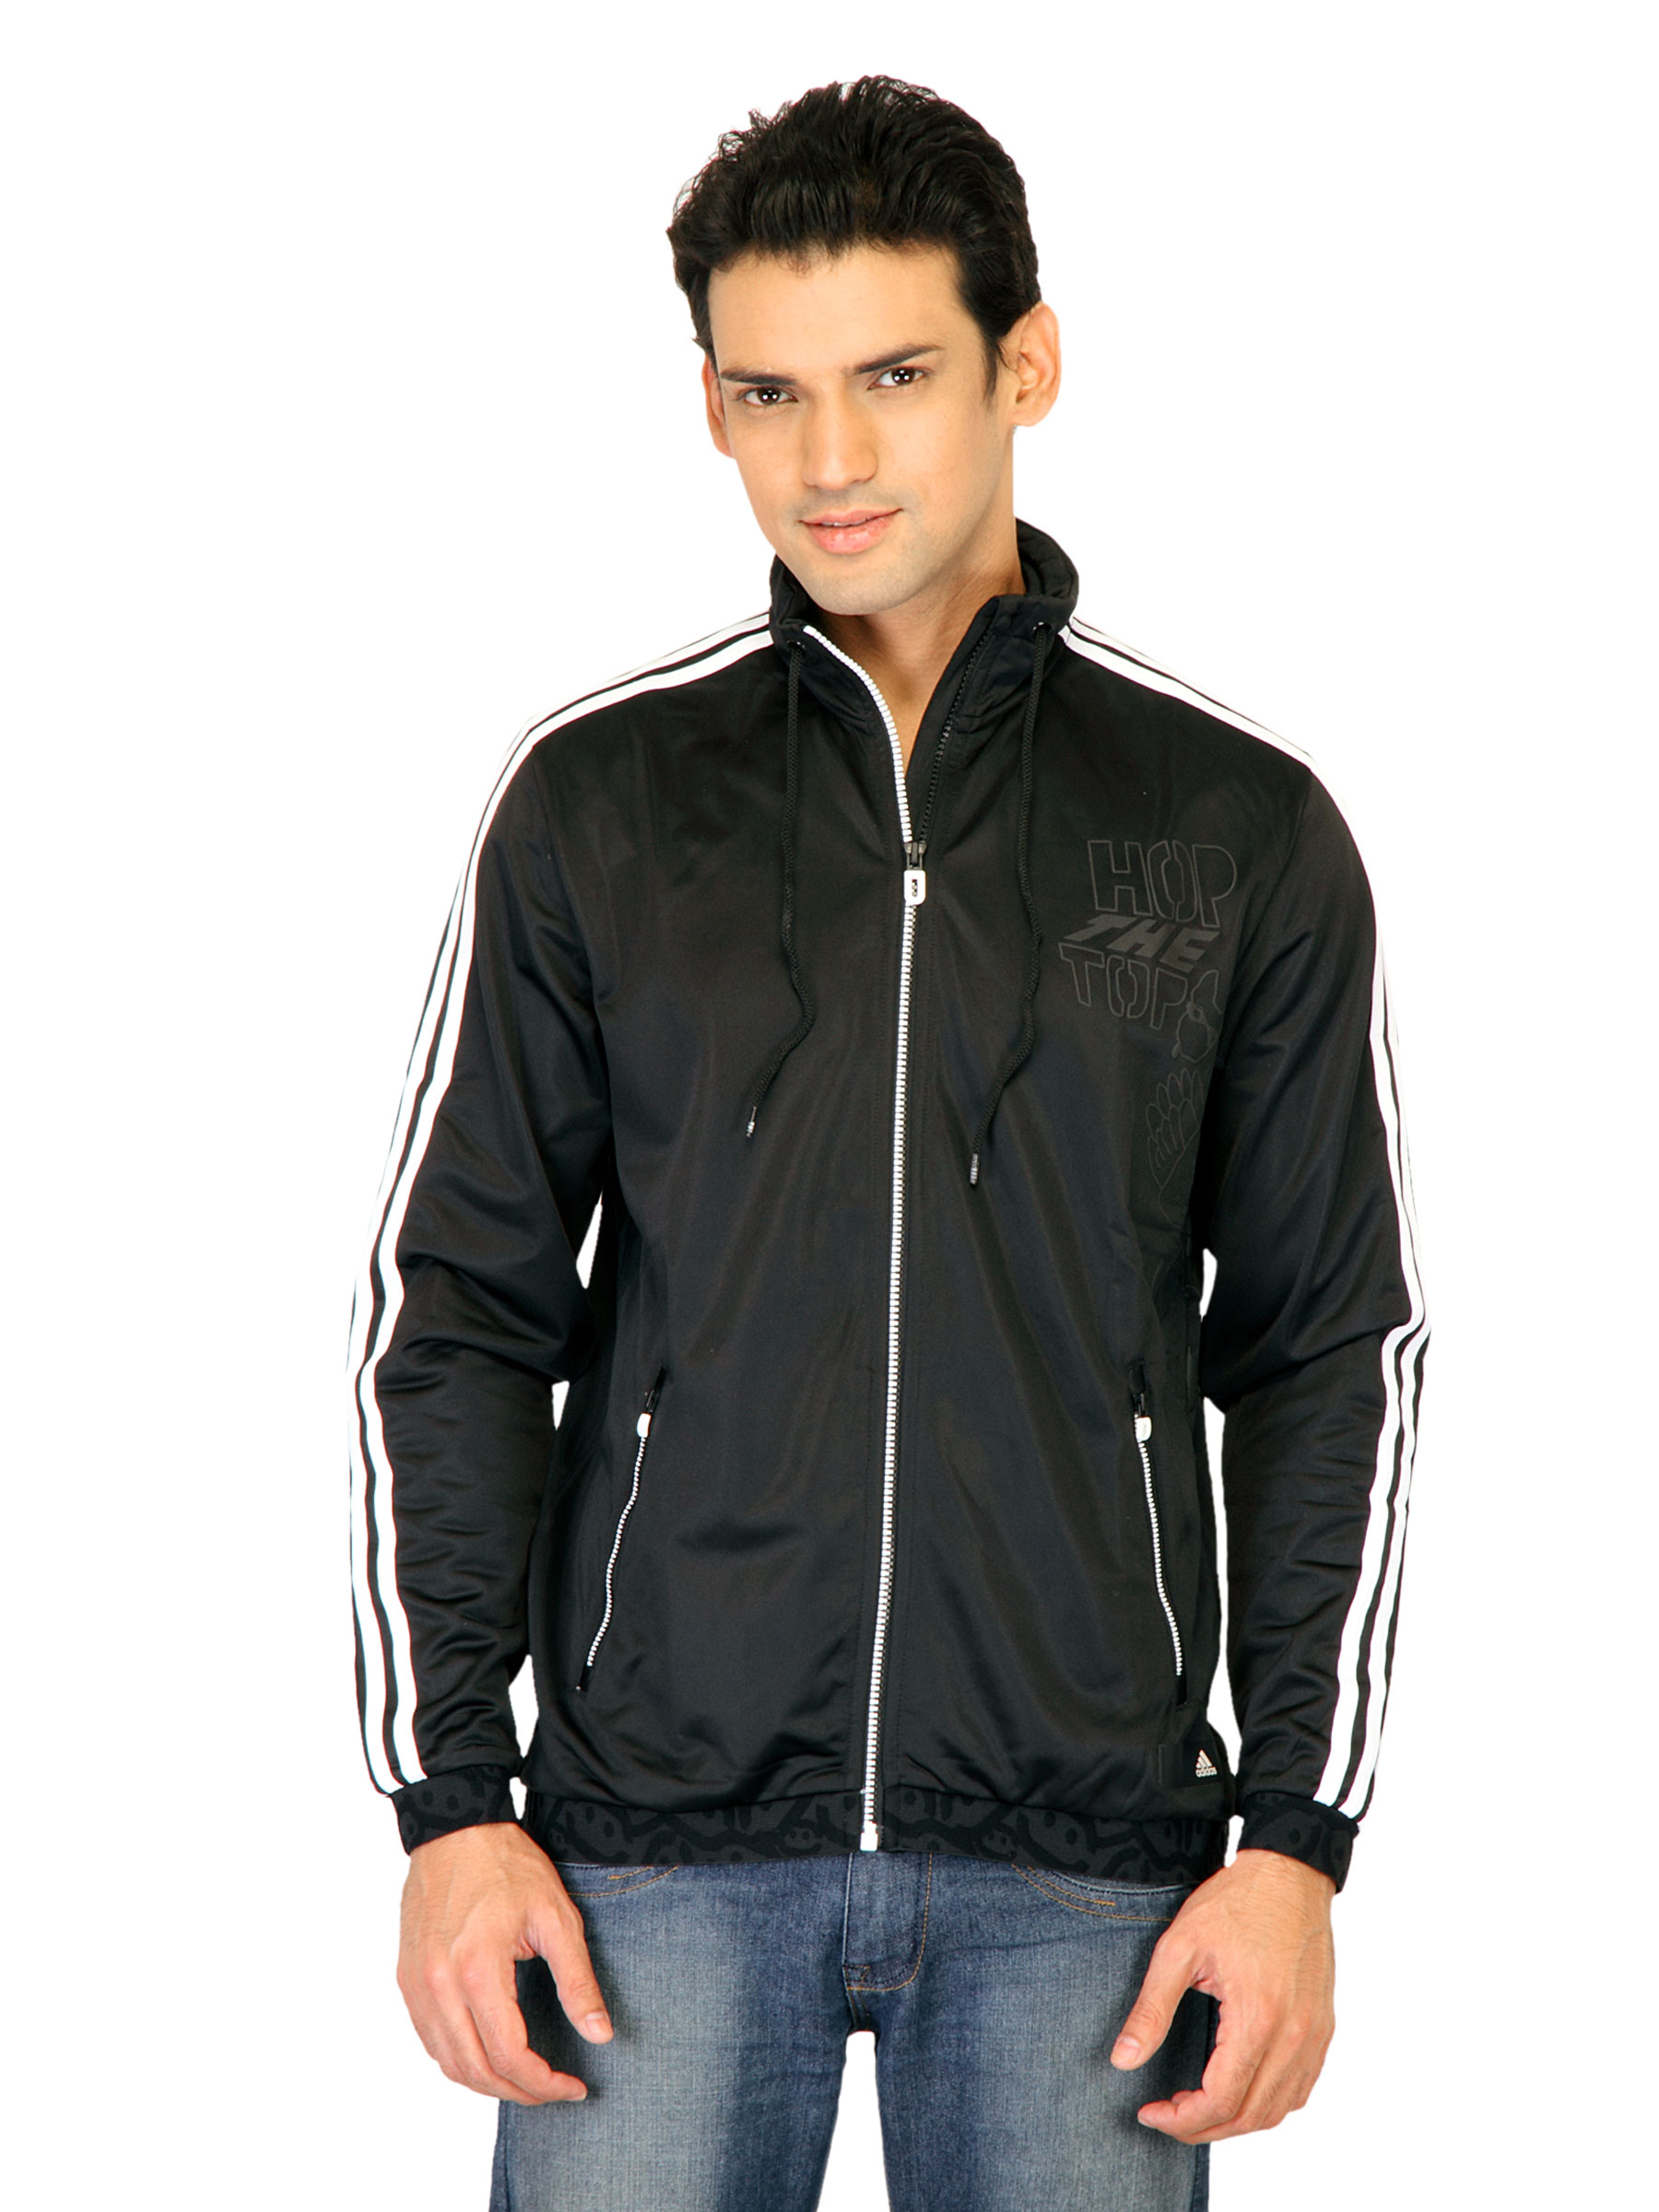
ADIDAS Men Bnce T-Top Black Jackets
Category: Apparel / Topwear / Jackets
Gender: Men
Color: Black
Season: Fall 2011
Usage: Casual